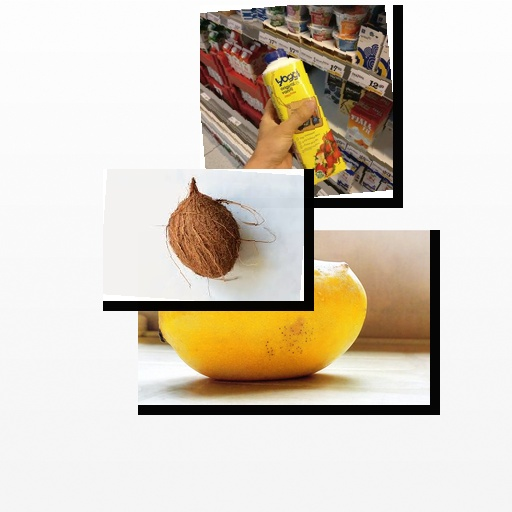
Food items: coconut, strawberry_yogurt, mango